Question: Please indicate a possible affordance area of swing_golf_clubs that can be used for holding
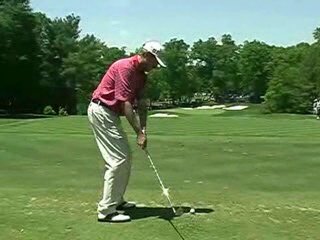
Answer: [137.582, 138.829, 161.358, 178.883]